Butternut (people)

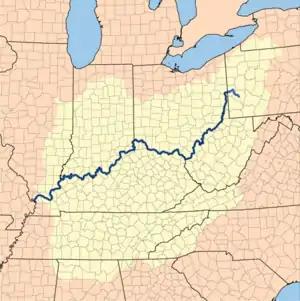
Settlers from the American South inhabited the area just north of the Ohio River in the states of Ohio, Indiana and Illinois. (Yellow area shows Ohio River watershed.)

Butternut was a term applied to inhabitants of the southern parts of Ohio, Illinois and Indiana in the early to mid-nineteenth century. Many of these settlers originated in the Southern United States, particularly Virginia, Kentucky and North Carolina. The term refers to the dye of the butternut tree, by which their clothes were colored. In the years leading up the American Civil War they generally supported pro-south and pro-slavery positions, often electing Doughface politicians. Their settlements hugged much of the border between free and slave states along the Ohio River.